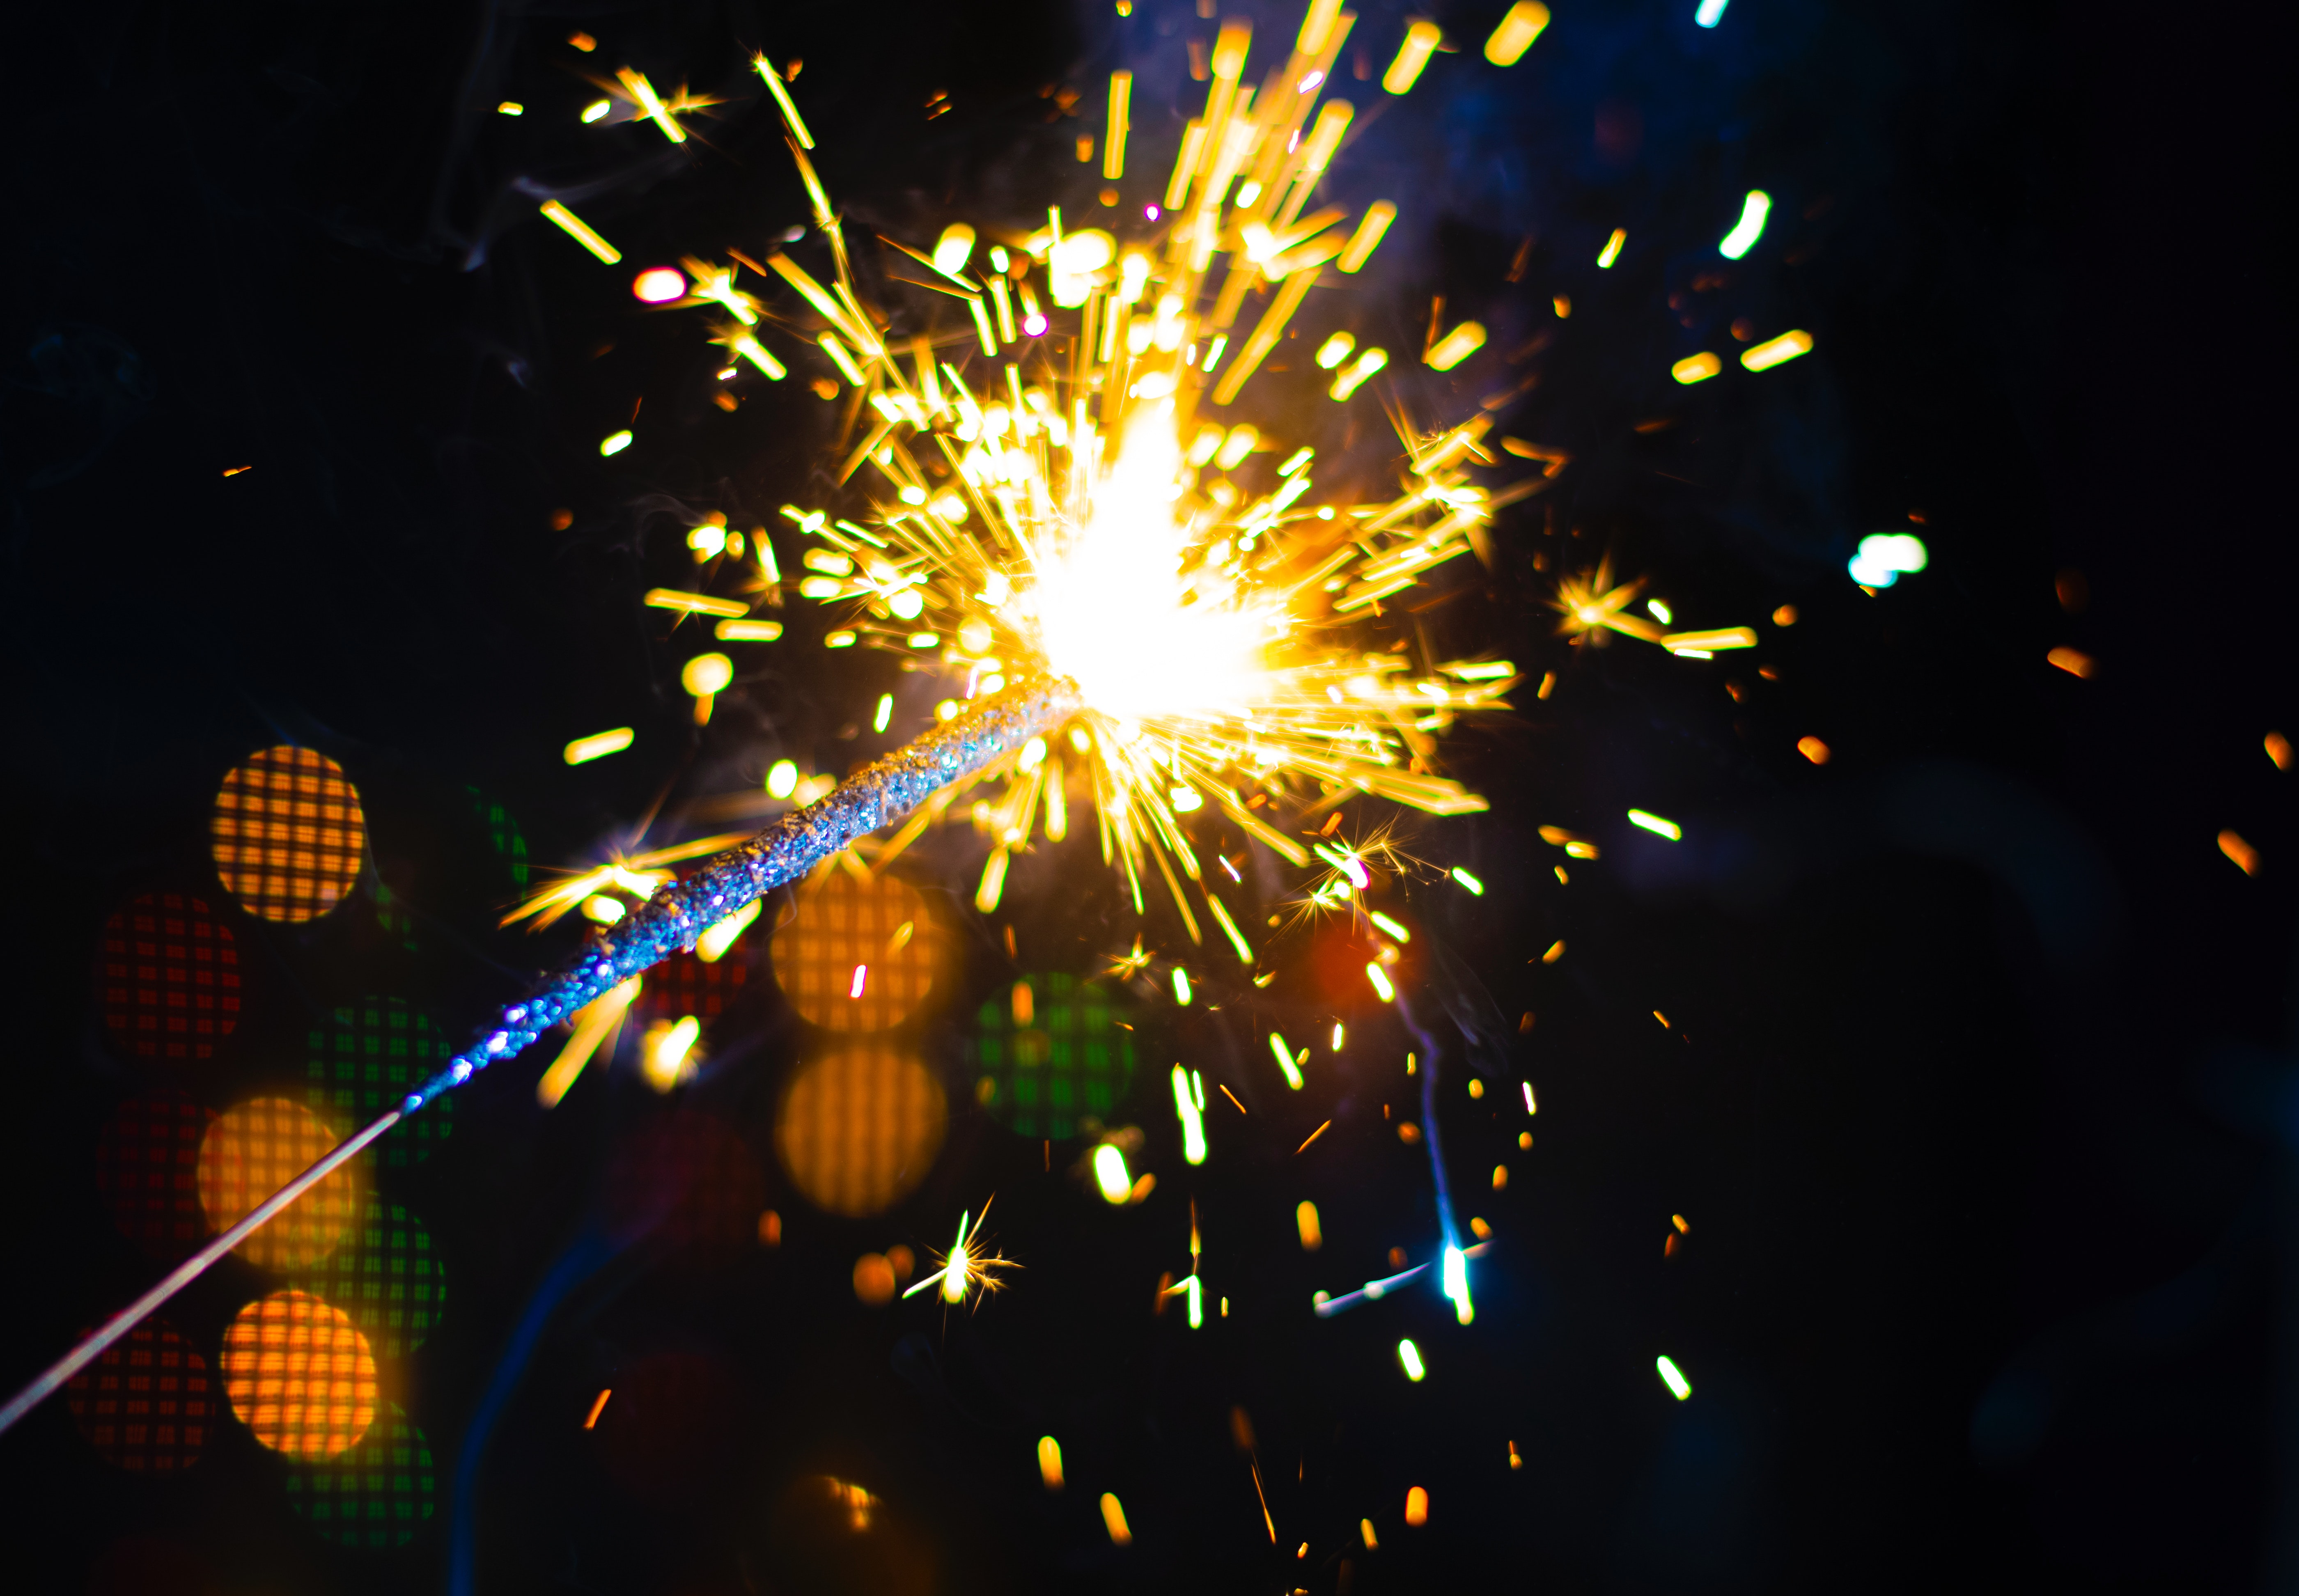
fireworks, new years day, diwali, midnight, fete, holiday, new year's eve, festival, event, new year, night, sparkler, darkness, space, world